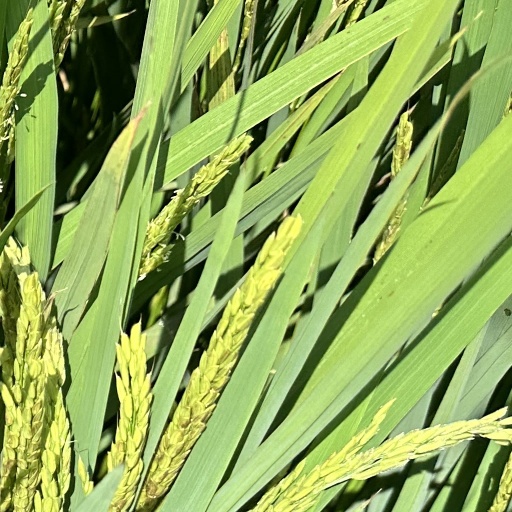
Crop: rice